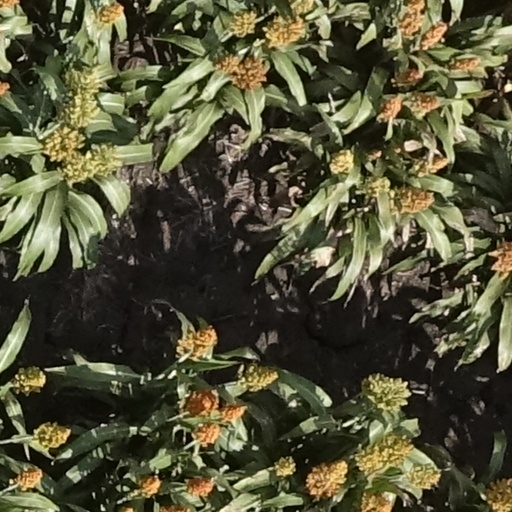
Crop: sorghum